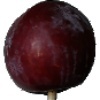
Label: Plum 1